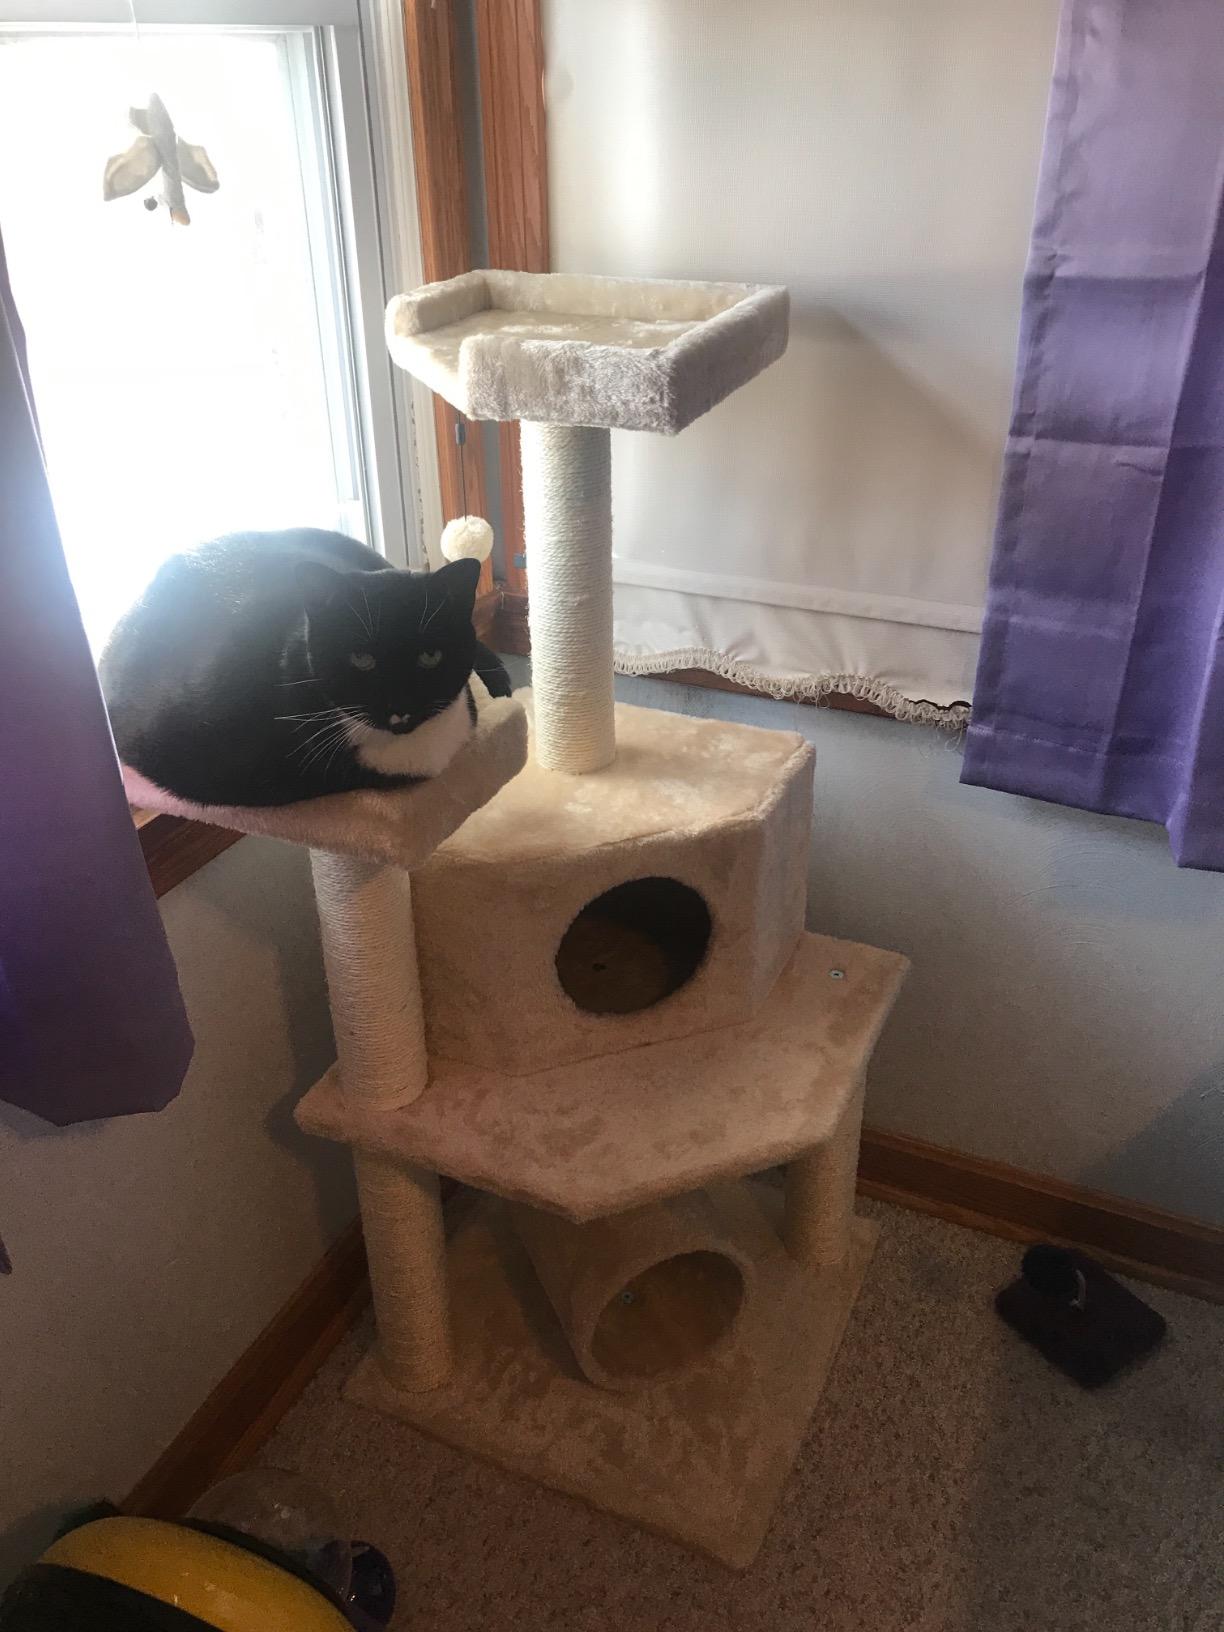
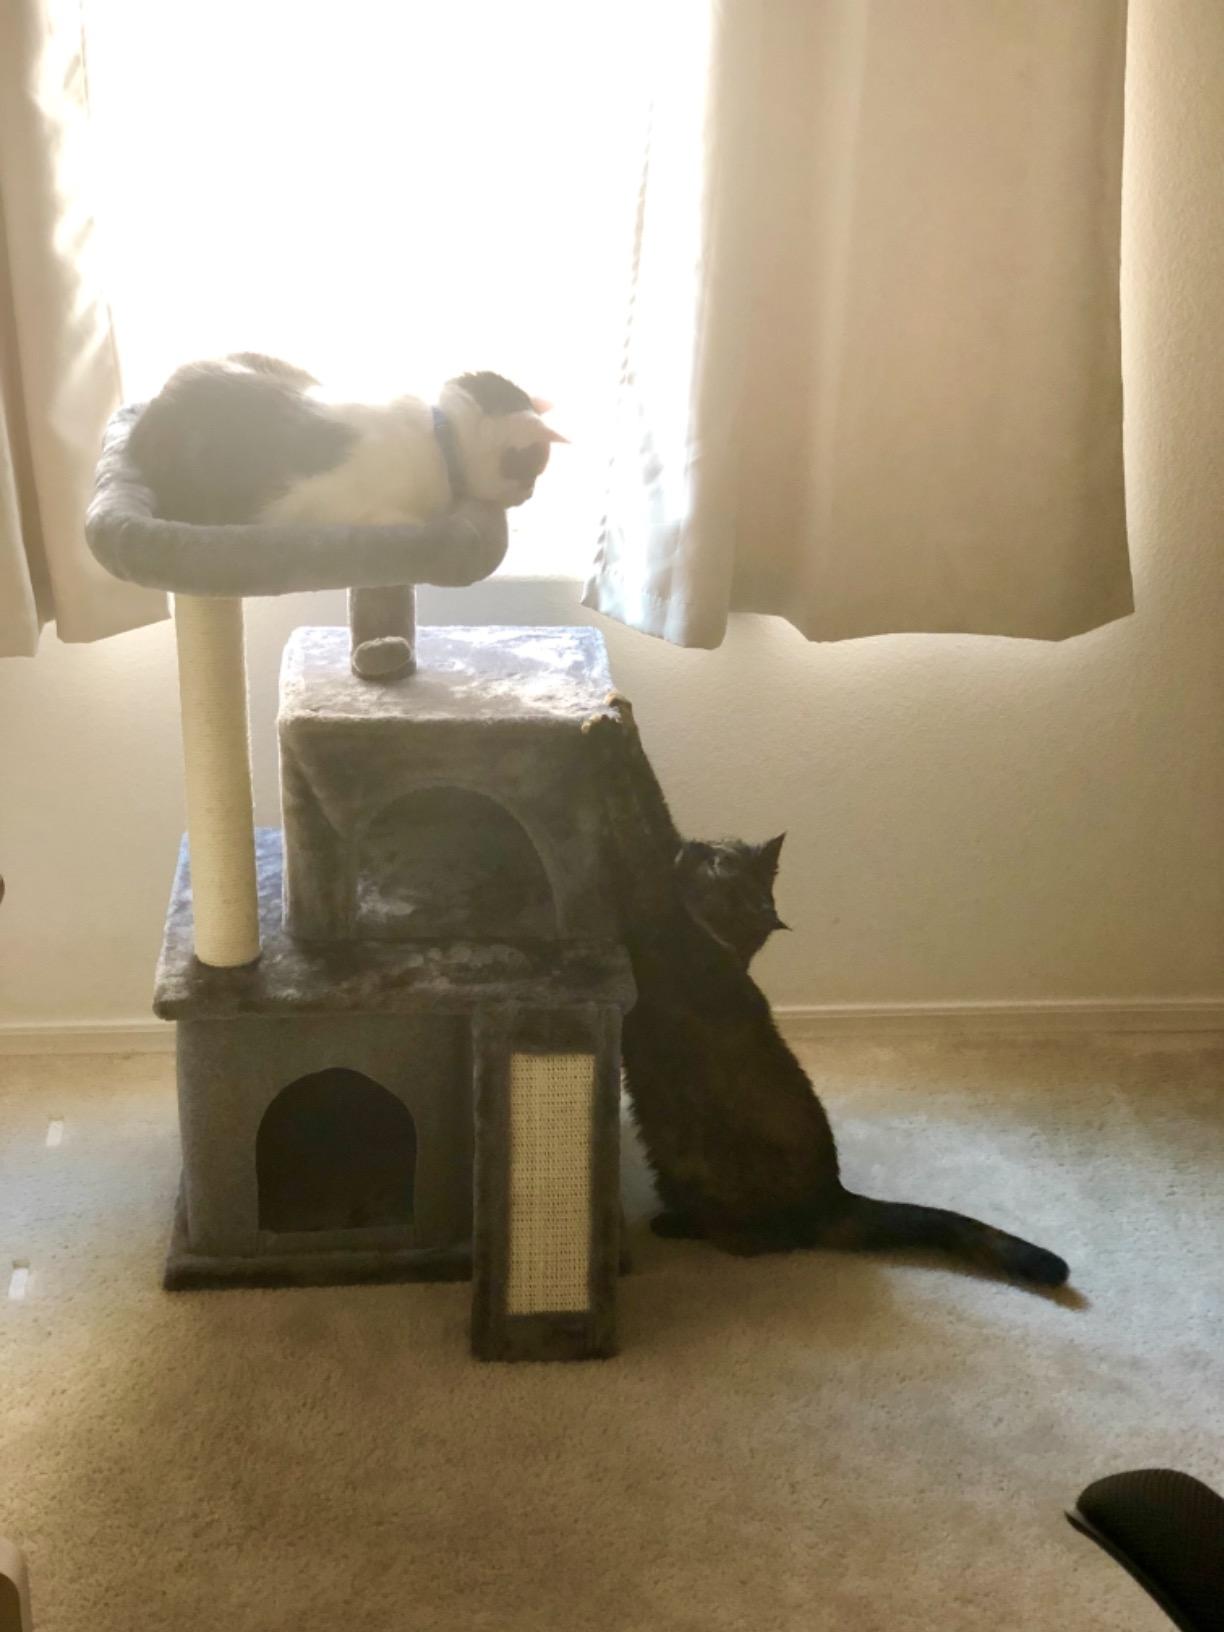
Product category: items_cat tree
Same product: no